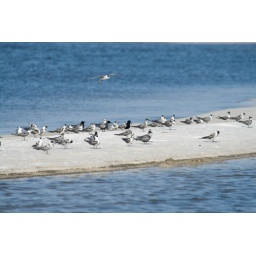
Shorebirds on a sand bar in Santa Rosa Sound